Ra'na

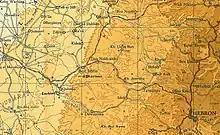
Ra'na 1948 1:250,000 (top left quadrant)

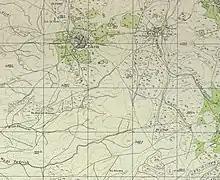
Ra'na 1948 1:20,000

The village was attacked by the Giv'ati Brigade on 22–23 October 1948. Those villagers who had not already fled were expelled and the village destroyed.